The Mummy (1932 film)

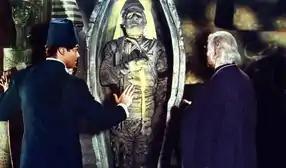
Lon Chaney Jr. appeared as Kharis the Mummy in three follow-ups to the original film.

Unlike other Universal Monsters films, "The Mummy" had no official sequel. The character was re-imagined in "The Mummy's Hand" (1940) and its sequels; "The Mummy's Tomb" (1942), "The Mummy's Ghost" (1944), "The Mummy's Curse" (1944), and the studio's comedy–horror crossover film "Abbott and Costello Meet the Mummy" (1955). These films focus on the titular character named Kharis (Klaris in the Abbott and Costello film). "The Mummy's Hand" recycled footage from the original film for use in the telling of Kharis's origins, where Karloff is clearly visible in several of these recycled scenes but was not credited. Tom Tyler played the Mummy in "The Mummy's Hand", and Lon Chaney Jr. played the Mummy in "The Mummy's Tomb", "The Mummy's Ghost", and "The Mummy's Curse".